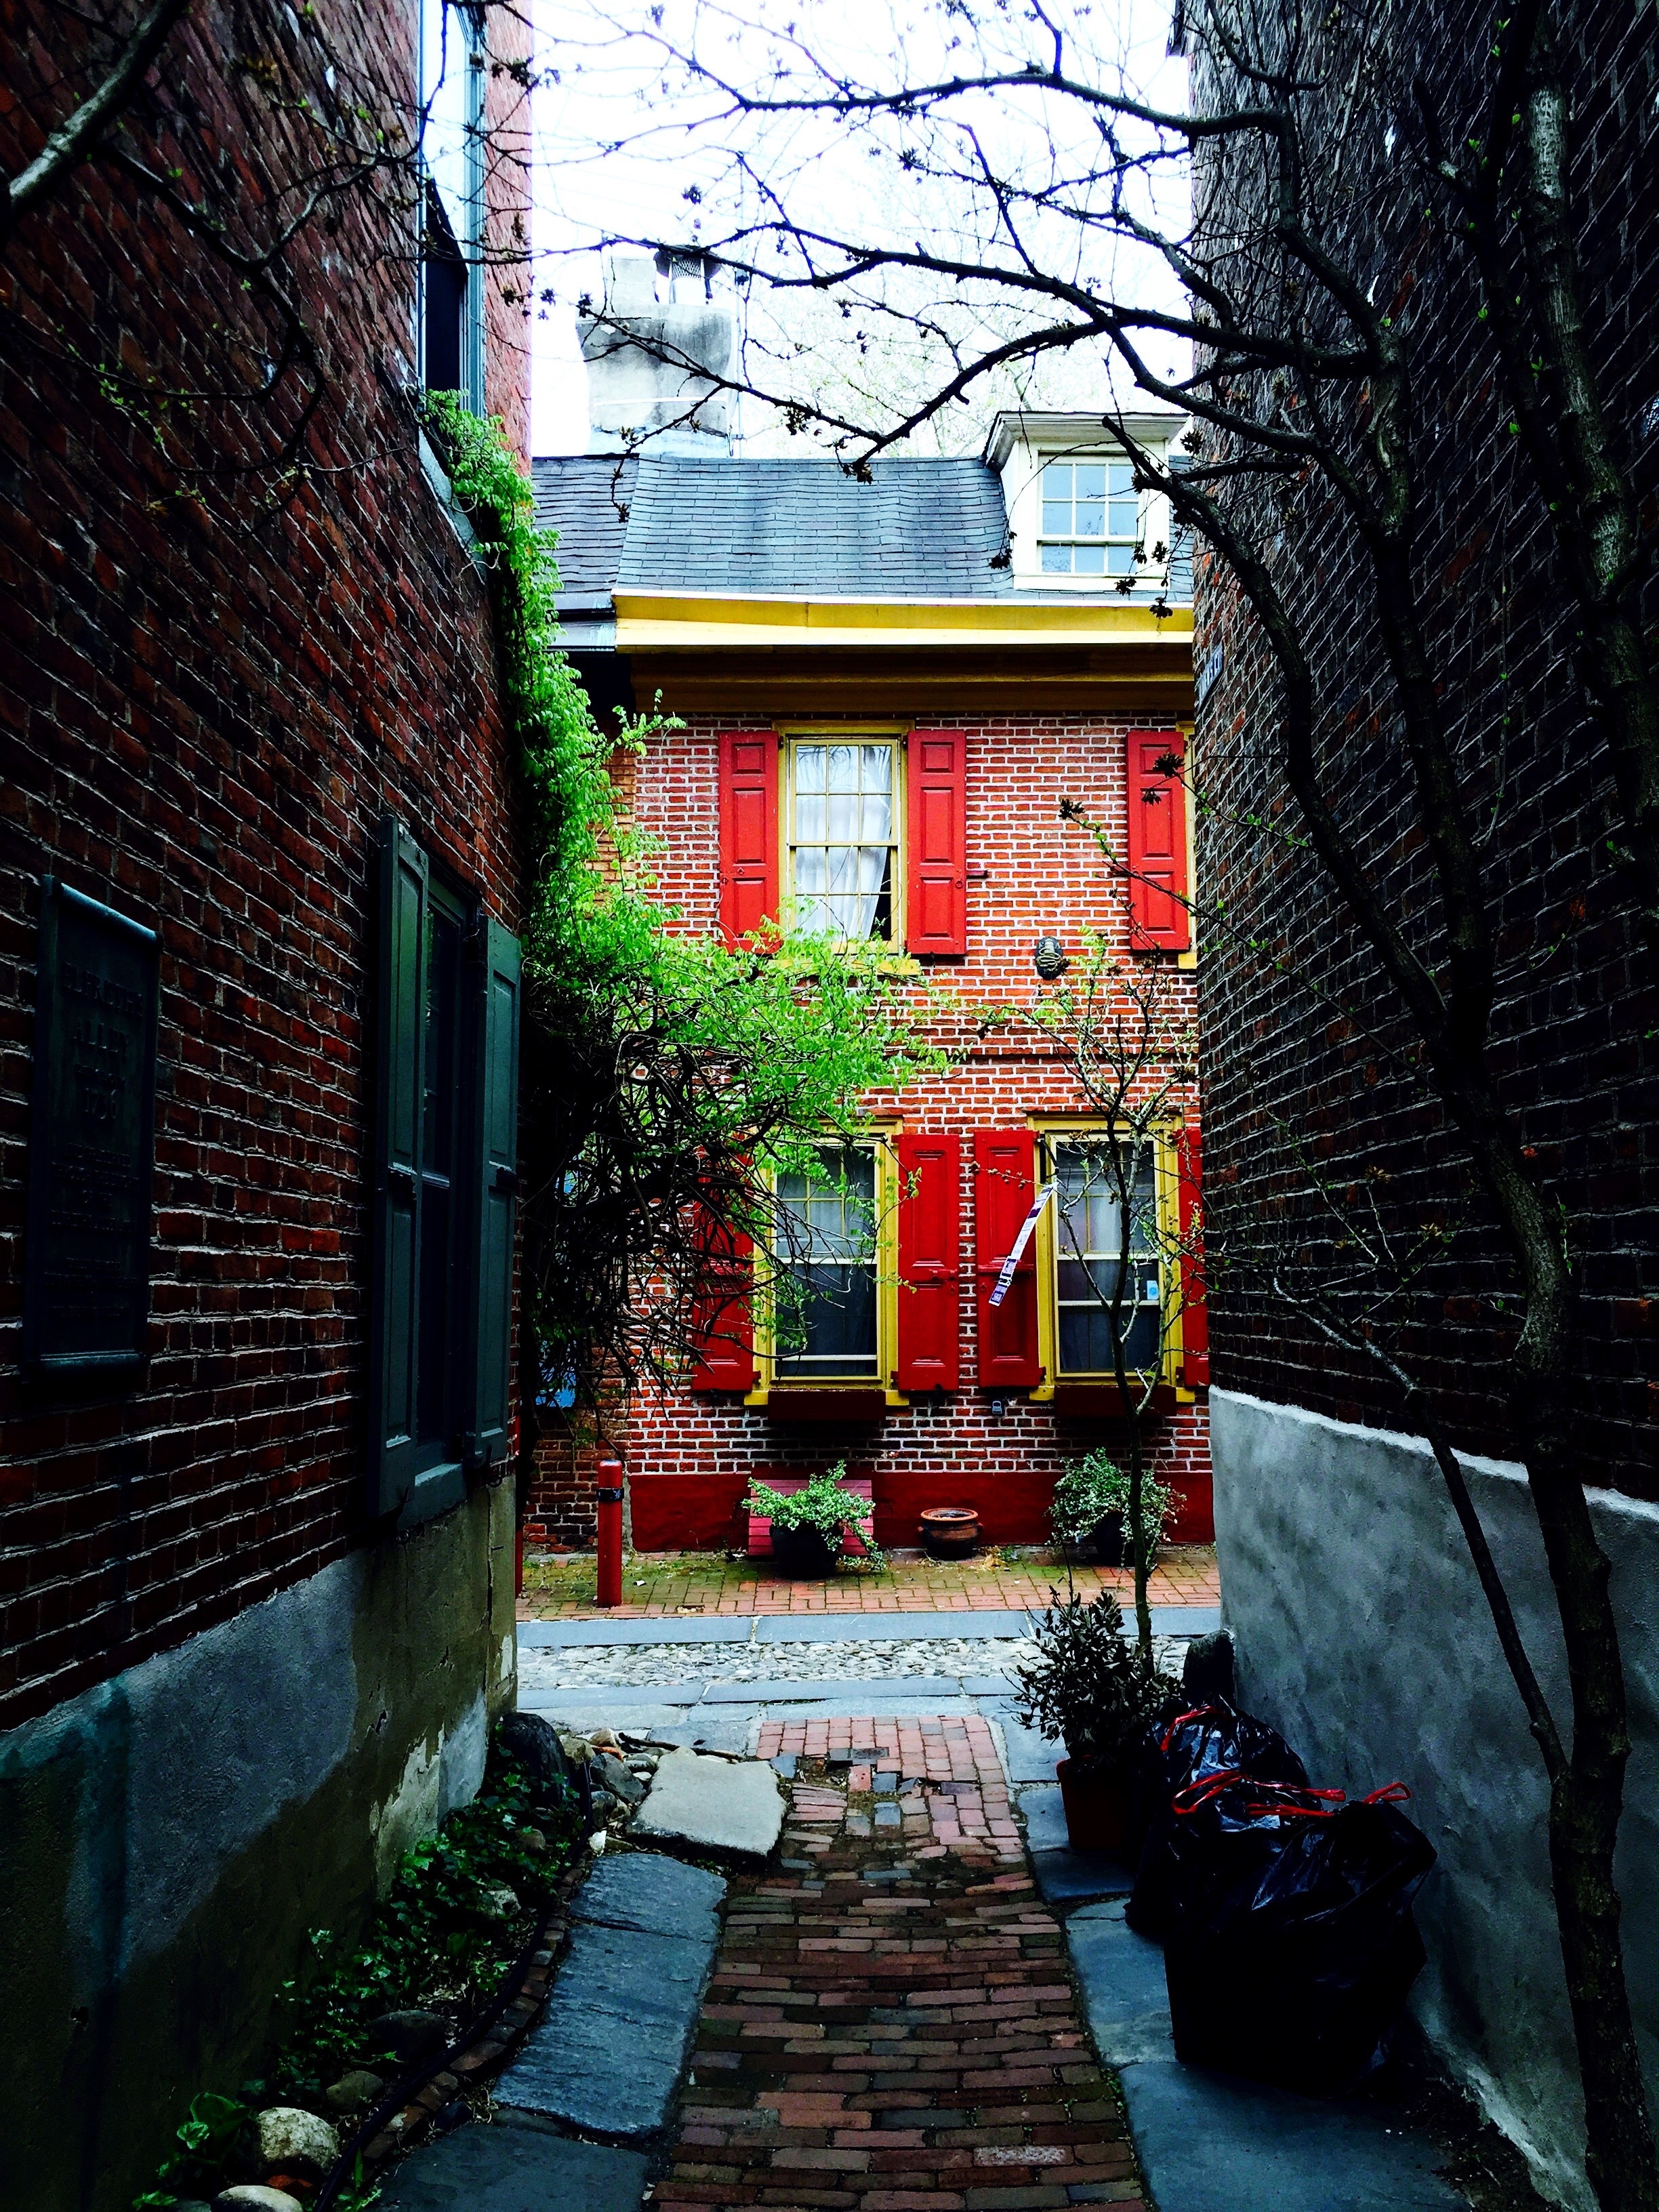
architecture, road, street, house, town, alley, home, wall, village, cottage, color, facade, waterway, courtyard, infrastructure, neighbourhood, urban area, residential area, human settlement